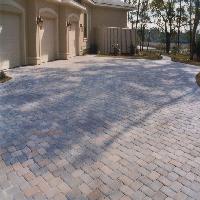
Weather: sun or clear